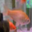
Label: aquarium_fish